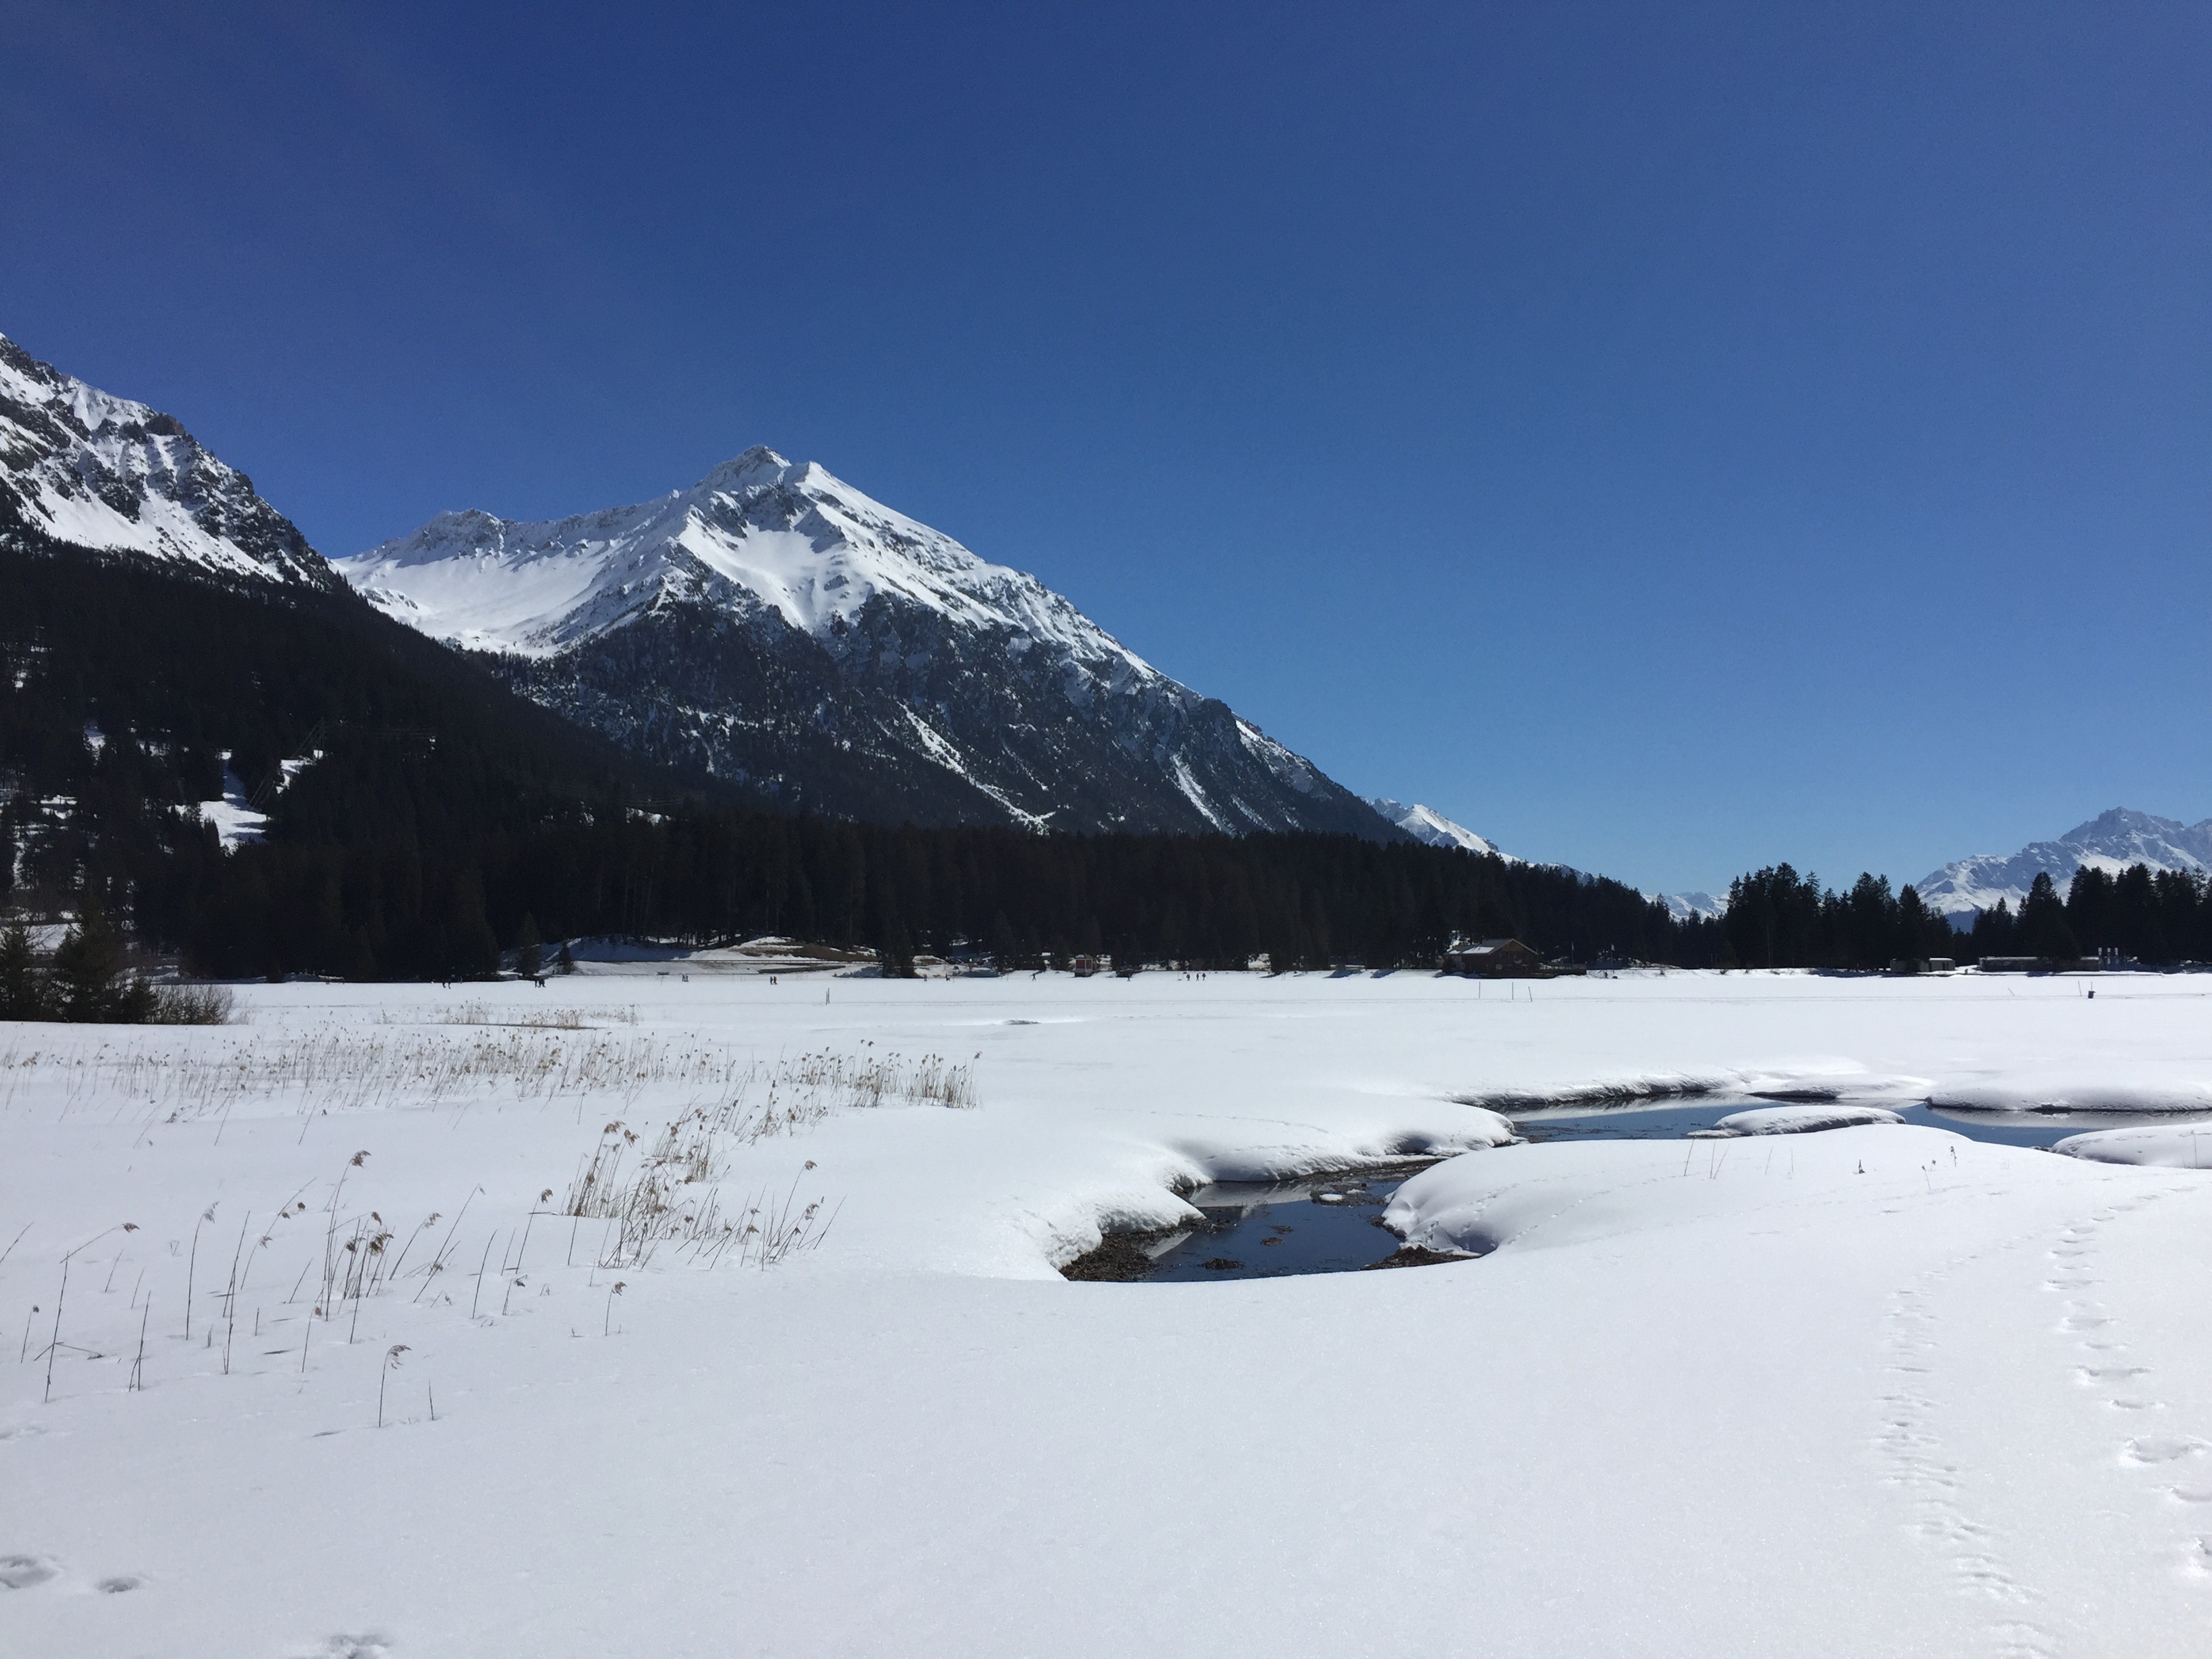
landscape, mountain, snow, winter, mountain range, weather, holiday, arctic, season, alps, switzerland, piste, ski touring, mountainous landforms, geological phenomenon, lenzerheide